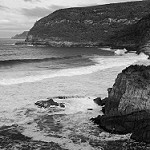
Label: B & W